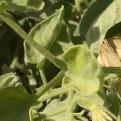
Crop: Tomato
Condition: virosis-d